Revolutionary Insurgent Army of Ukraine

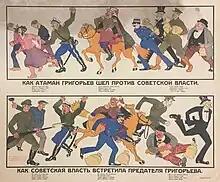
Bolshevik propaganda poster depicting the struggle against "otaman" Nykyfor Hryhoriv, 1919.

On 31 May, the Makhnovist Military Revolutionary Council in Huliaipole responded by convening an extraordinary congress, declaring that "only the toiling masses will be able to devise a way out of the situation created, and not parties or individuals." Set for 15 June, the Fourth Regional Congress of Peasants, Workers and Fighters was to be held in Huliaipole, bringing together delegates from 90 districts throughout Southern and Eastern Ukraine, with each delegate representing either workers, peasants, insurgent units, the Makhnovist general staff, or branches of pro-Soviet political organizations. This renewed display of direct democracy in Ukraine was attacked directly by Leon Trotsky, who particularly took issue with the organization of the Insurgent Army, which he described as the "ugliest face of guerrilla warfare", due to its lack of enforced discipline and the voluntary election of its commanders by their units. Trotsky concluded his remarks by calling for repression to be carried out against any "atamans and straw commanders" in Ukraine and openly declaring his intention to abolish "the independent anarchist republic of Huliaipole", even to the extent of prioritizing the neutralization of the Makhnovists over fighting the White offensive against Kharkiv. According to Peter Arshinov, Trotsky would have preferred to surrender all of Ukraine to the White movement, rather than let the Makhnovschina continue to develop. Due to his sympathies for the insurgents, Antonov-Ovseenko was stripped of his command over the Ukrainian Front and replaced with Jukums Vācietis, a Latvian former Imperial Army officer. According to Alexandre Skirda, on 6 June, Trotsky signed Order 107, which banned the upcoming insurgent congress and ordered the arrest of any deserters from the Red Army units which joined Makhno to stand before the revolutionary tribunal and face punishment by firing squad.